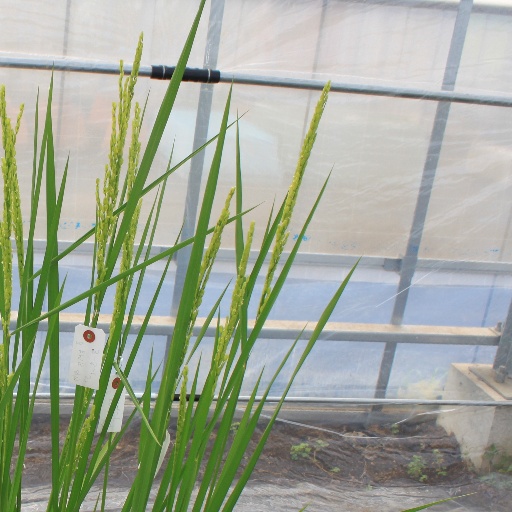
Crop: rice